2015 Daytona 500

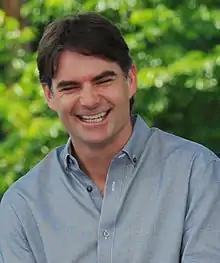
Jeff Gordon, seen here in 2012, started on the pole for his final Daytona 500.

In what would be his final Daytona 500 start, Jeff Gordon won the pole with a time of 44.711 and a speed of . Gordon felt that in the new qualifying format, "the driver finally gets to play a role". He also stated that he had "a fast race car" and that the pole position was "one of the most gratifying poles I've had, not just because it's my final Daytona". His teammate Jimmie Johnson started right alongside in second. In the first round of qualifying, Clint Bowyer tried to go under Reed Sorenson when he got hit in the rear by Jeb Burton and turned right into Sorenson. Both cars hit the wall and collected Bobby Labonte and J. J. Yeley. Denny Hamlin also took some damage. The session was red flagged with a minute and 22 seconds left. After the red flag was lifted, no one was able to make it back to the line before time expired. Upon exiting his car, Bowyer vented his frustrations at the Daytona qualifying procedure. Other drivers like Ryan Newman and Kurt Busch also expressed their dislike of the qualifying procedure.